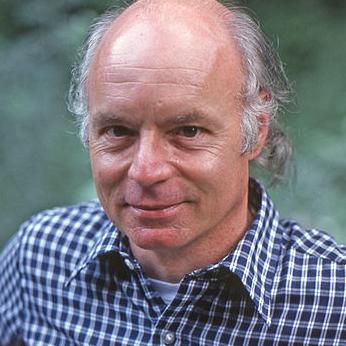
Age: 49